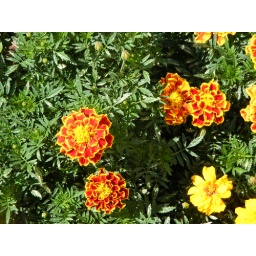
Later in the day, the sun came out and these little orange and yellow flowers reminded me of tiny suns.